Akaflieg

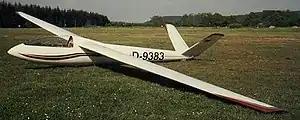
Akaflieg Braunschweig SB-5 Danzig

There are also academical gliding clubs with other focus than building aircraft, like the Akaflieg Frankfurt which is devoted on research of thermals, mountain wave and flight safety.